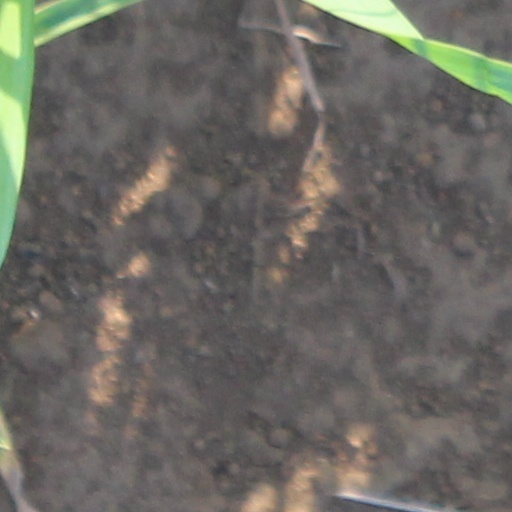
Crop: wheat